Treadmill with Vibration Isolation Stabilization

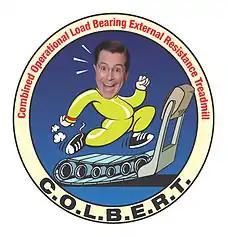
Official patch for COLBERT

In early 2009, NASA held an online poll to name what became the Tranquility module. On the 3 March 2009 episode of "The Colbert Report", host Stephen Colbert instructed his viewers to suggest "Colbert" as the name for Node 3 in the online poll. On 23 March 2009, it was announced that "Colbert" had garnered the most votes, but NASA did not immediately commit to using the name.